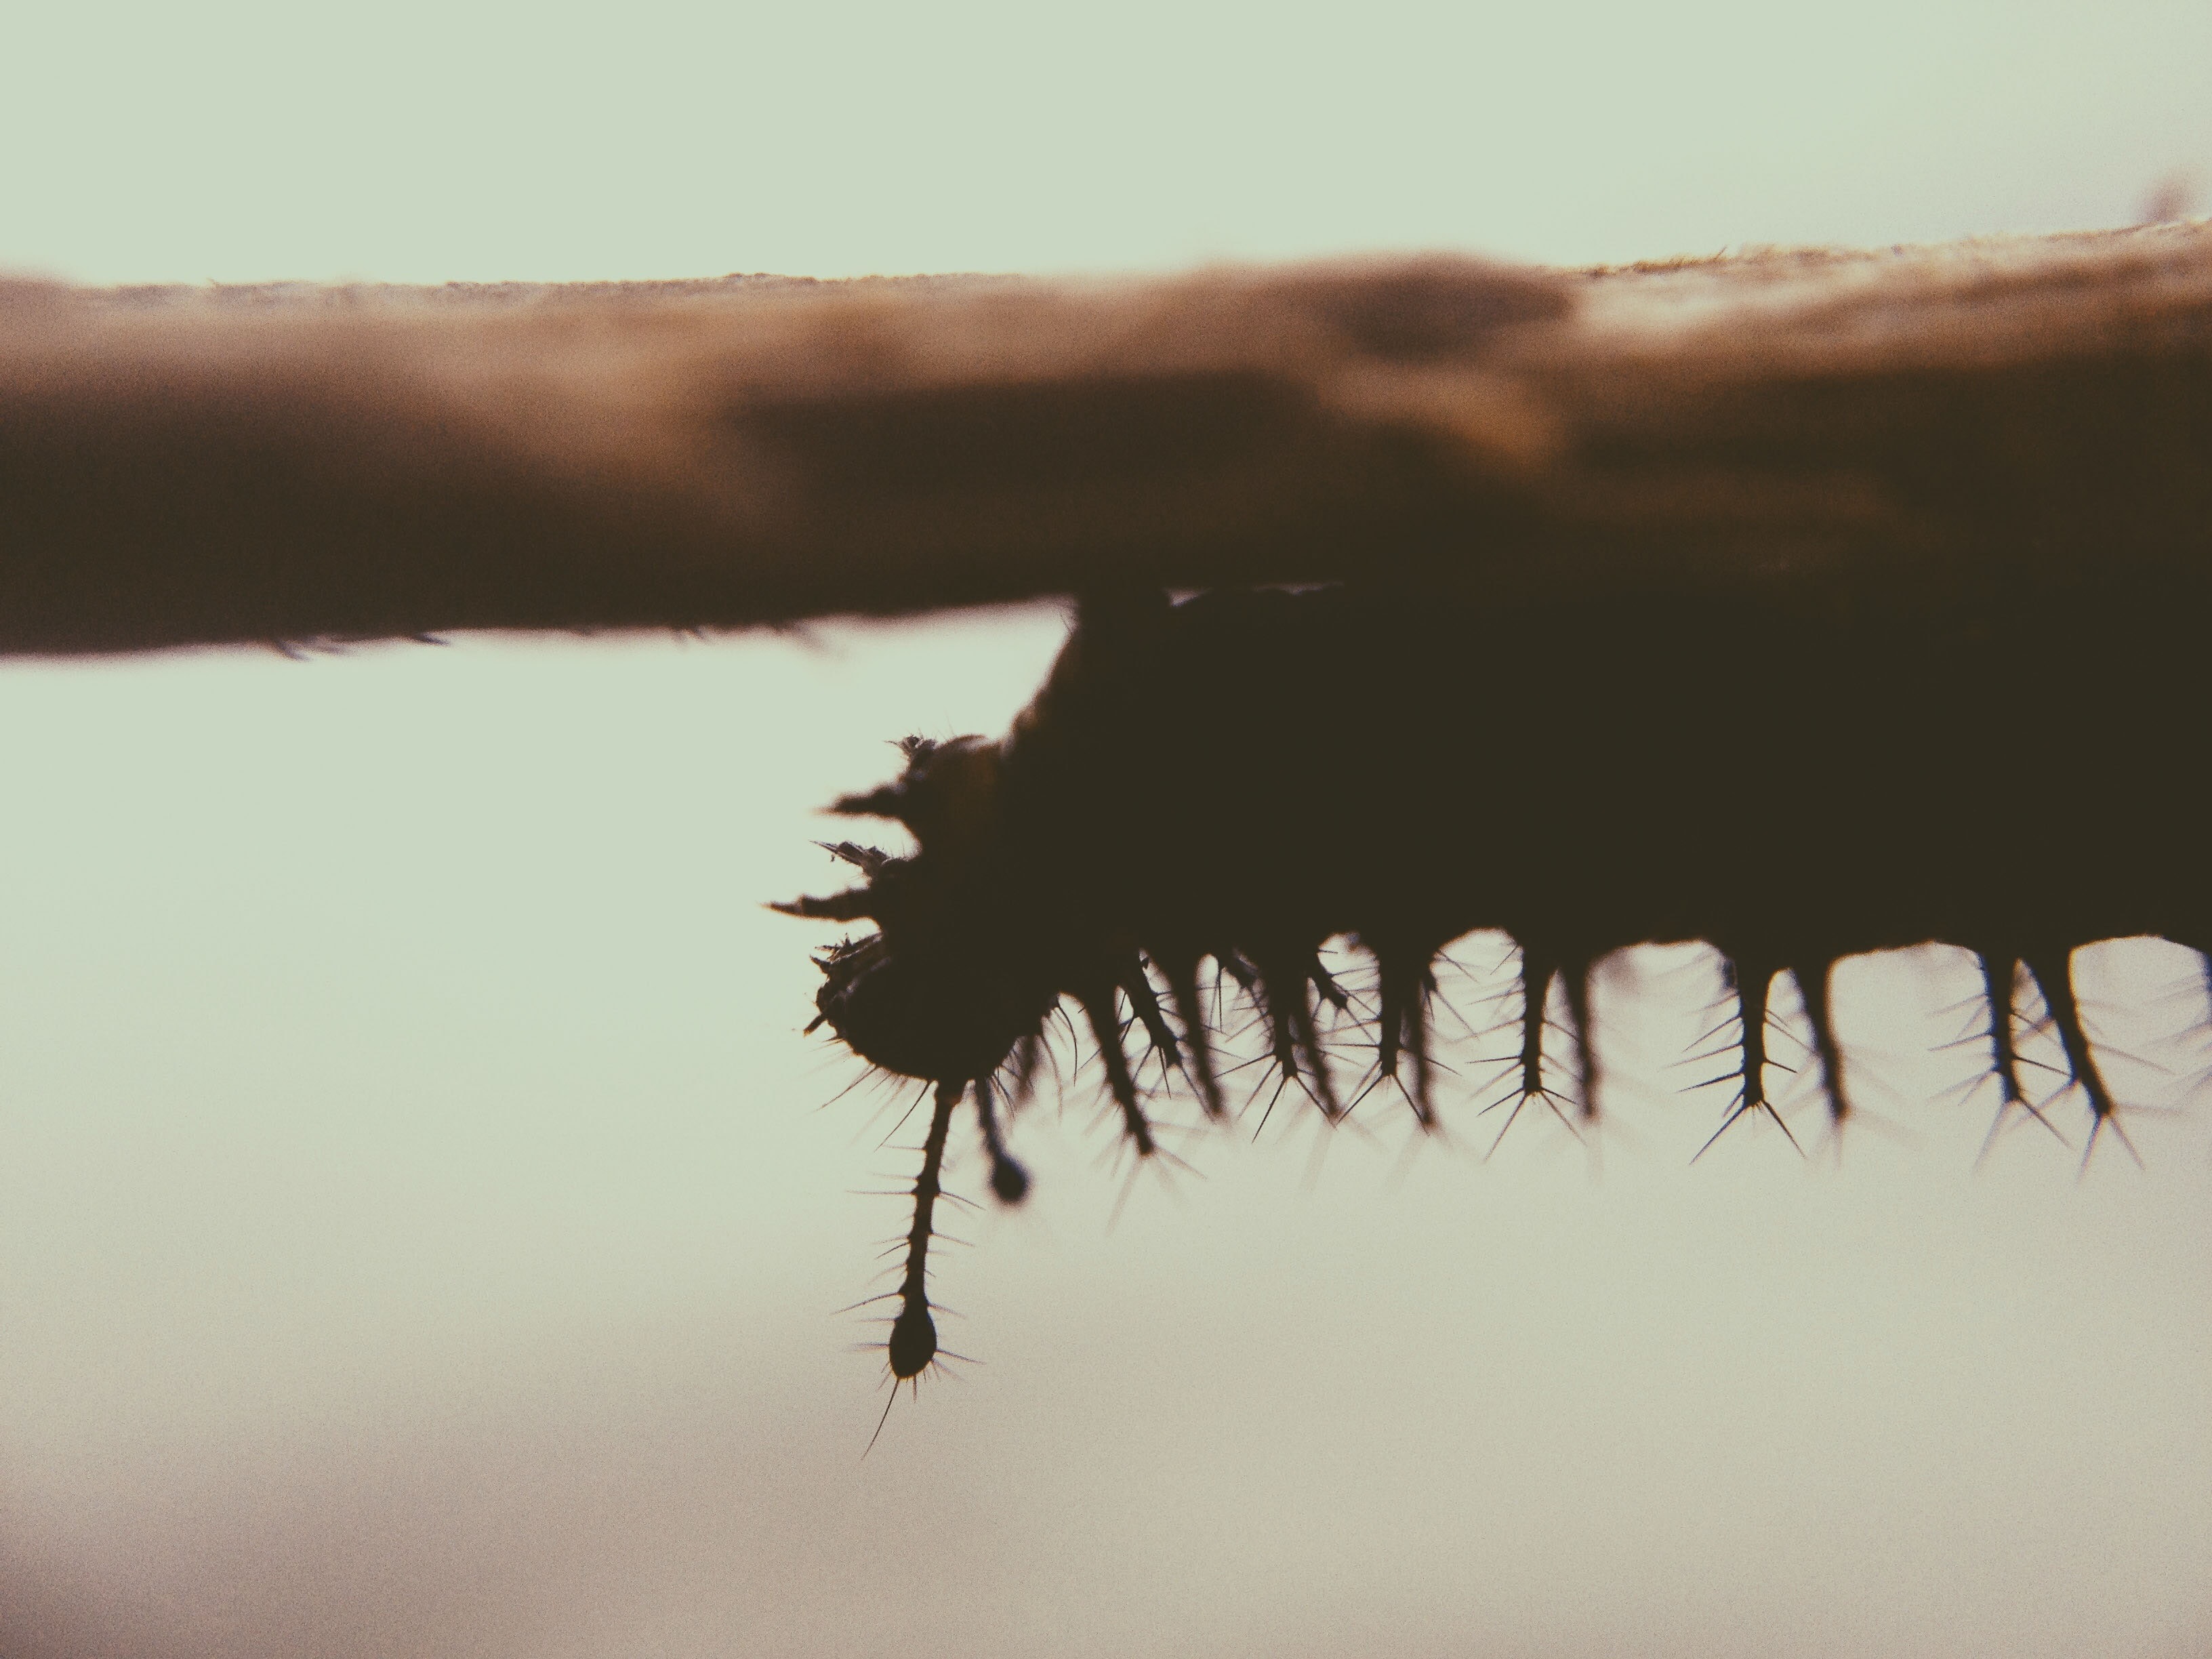
sky, water, reflection, atmospheric phenomenon, hand, tree, cloud, calm, photography, finger, plant, horizon, silhouette, evening